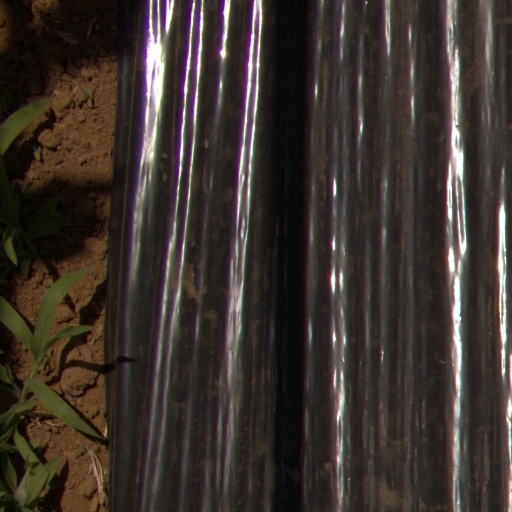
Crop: Jerusalem artichoke